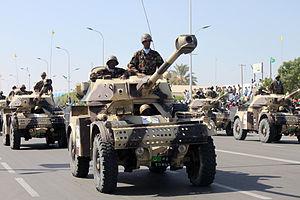
Le raid de Nouakchott a lieu les 8 et 9 juin 1976. Les forces du Front Polisario traversent plus de 1 500 kilomètres de désert mauritanien et bombardent à deux reprises la capitale mauritanienne Nouakchott. Dans leur repli, un groupe de combattants du Polisario dans lequel se trouve El-Ouali Moustapha Sayed, président de la RASD, est intercepté par l'armée mauritanienne. Le Polisario subit de lourdes pertes, et son chef El-Ouali, est tué.